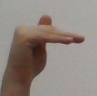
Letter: khaa